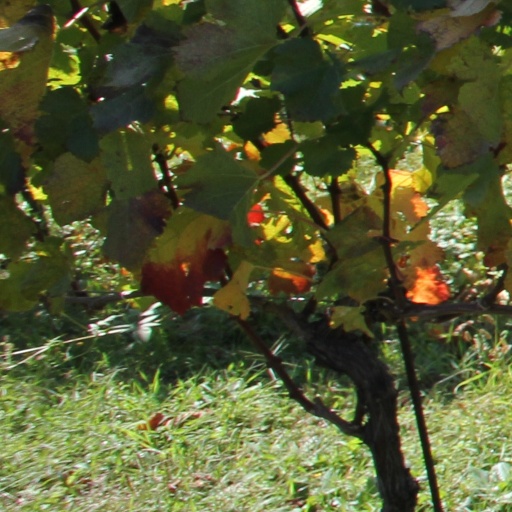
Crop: grape